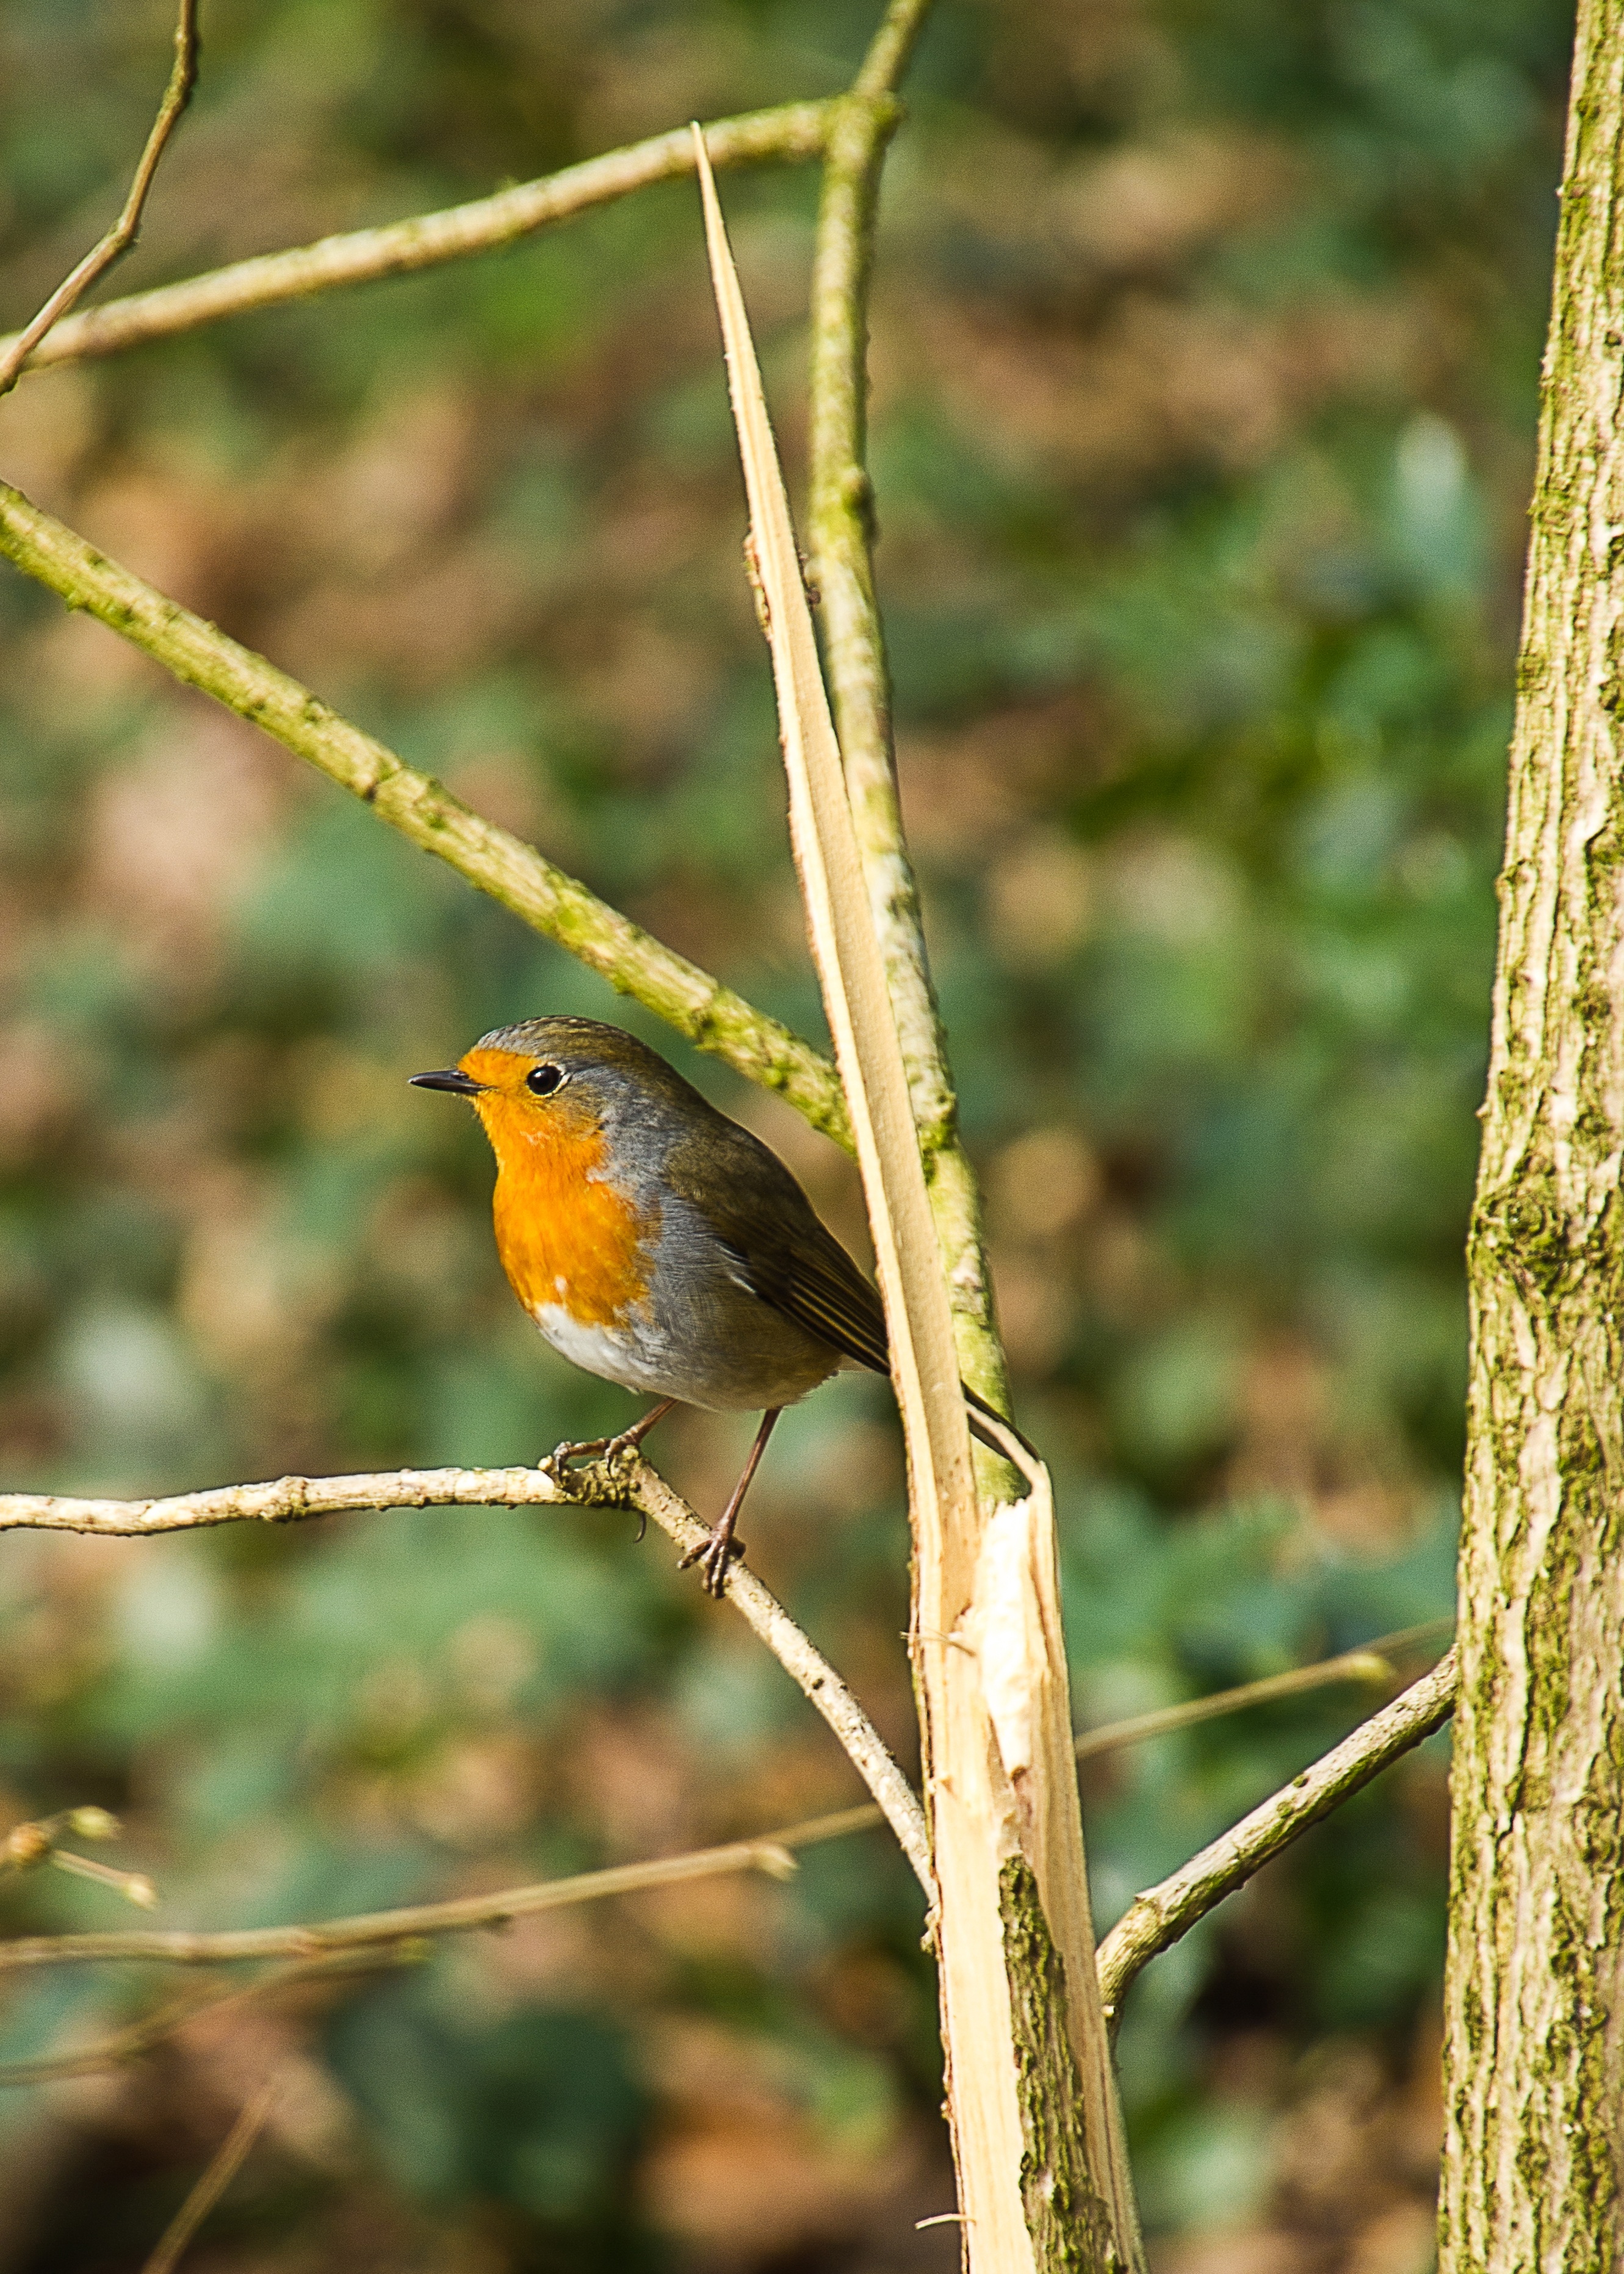
nature, branch, bird, leaf, flower, animal, wildlife, beak, flora, fauna, vertebrate, finch, old world flycatcher, plant stem, perching bird